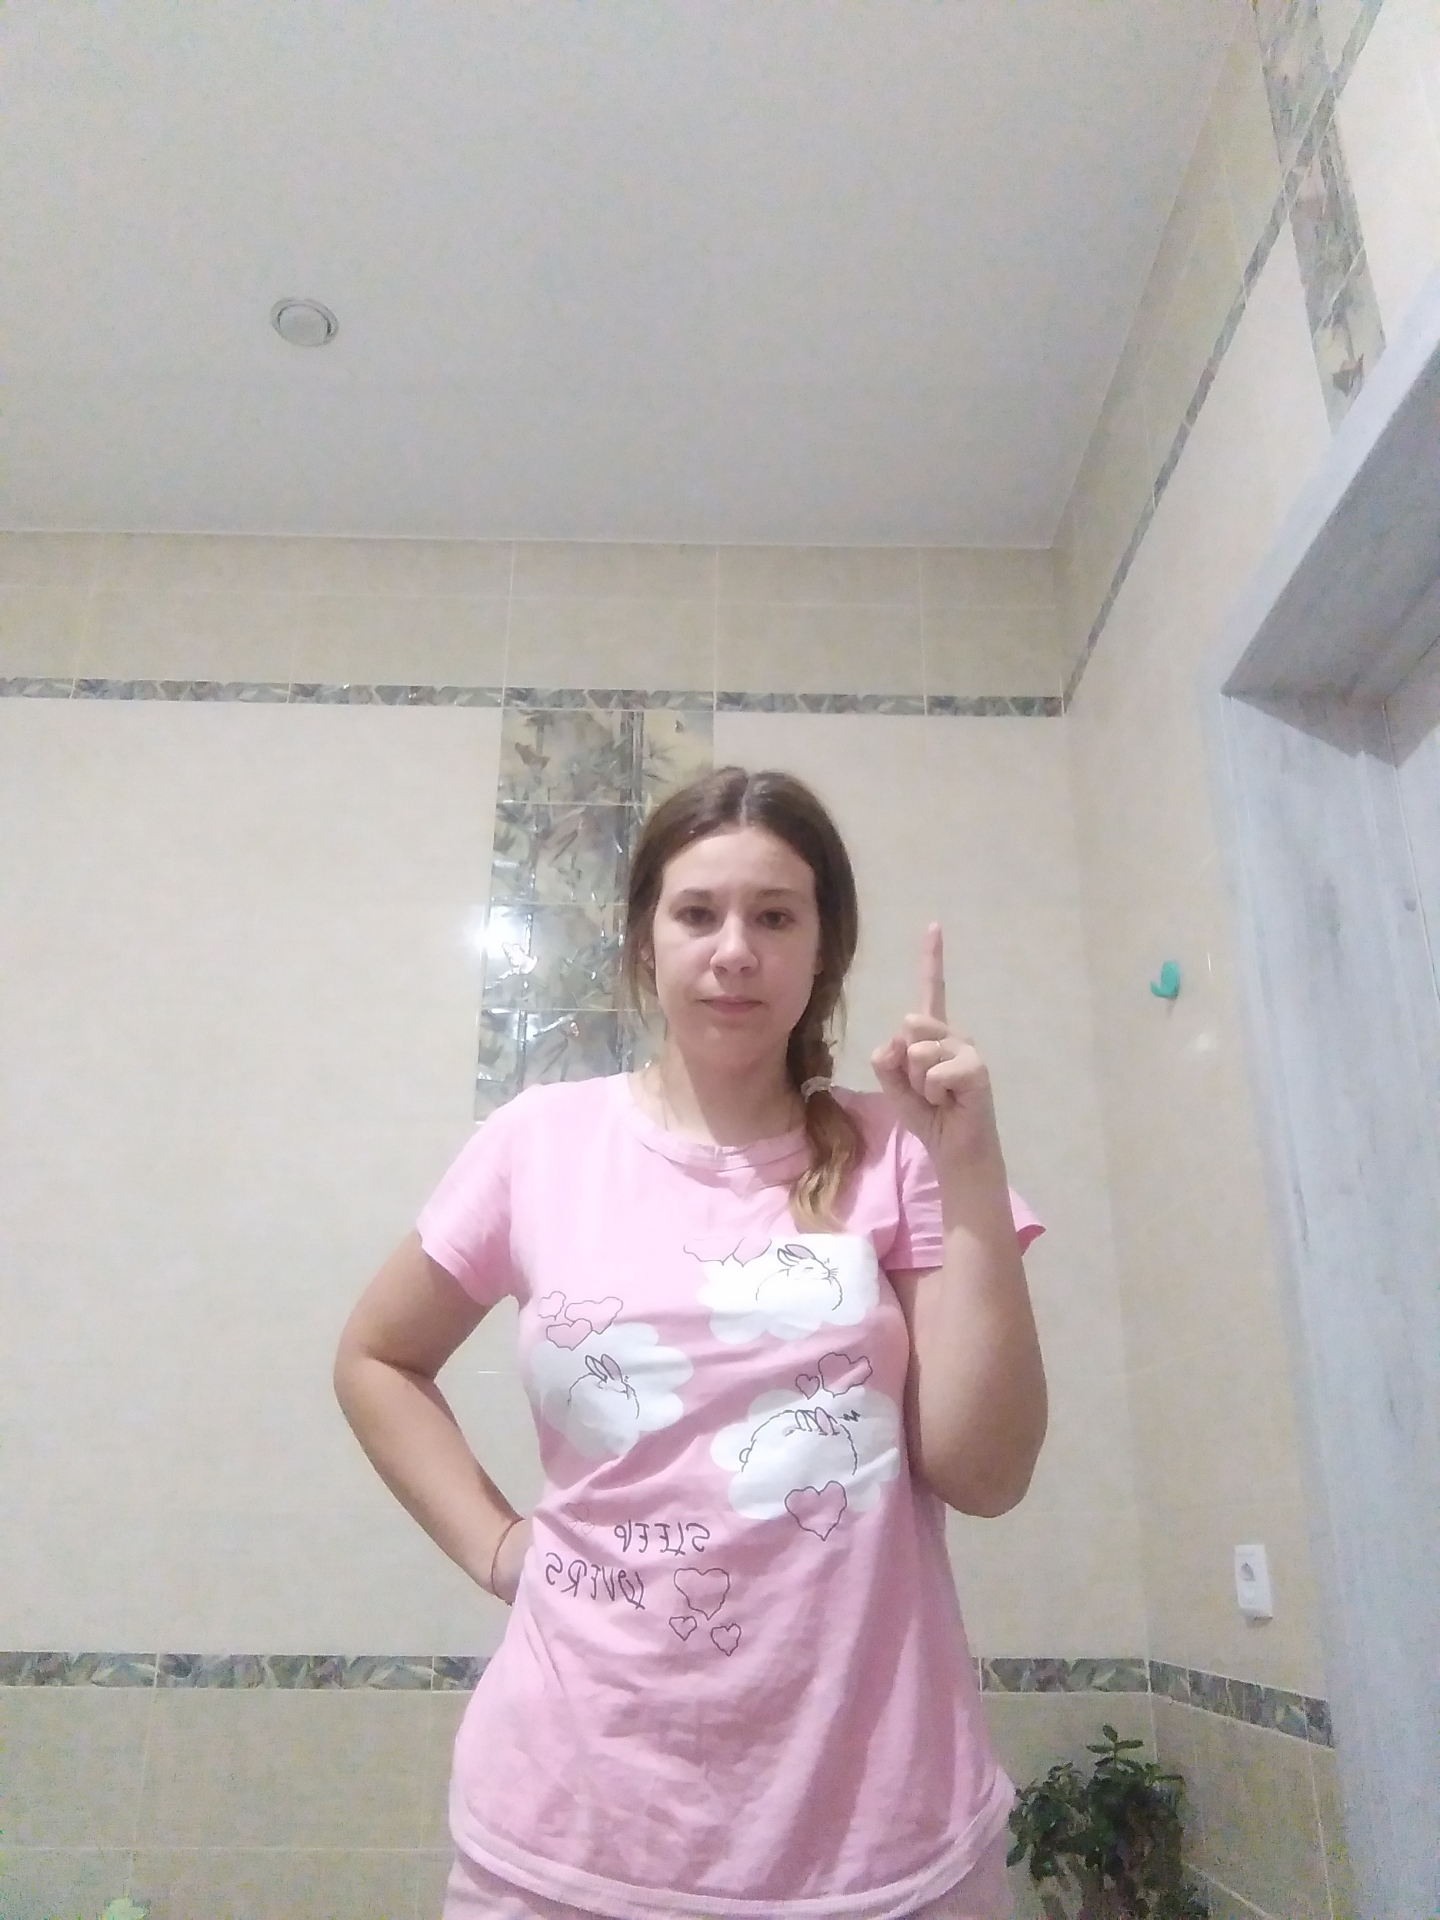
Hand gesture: one